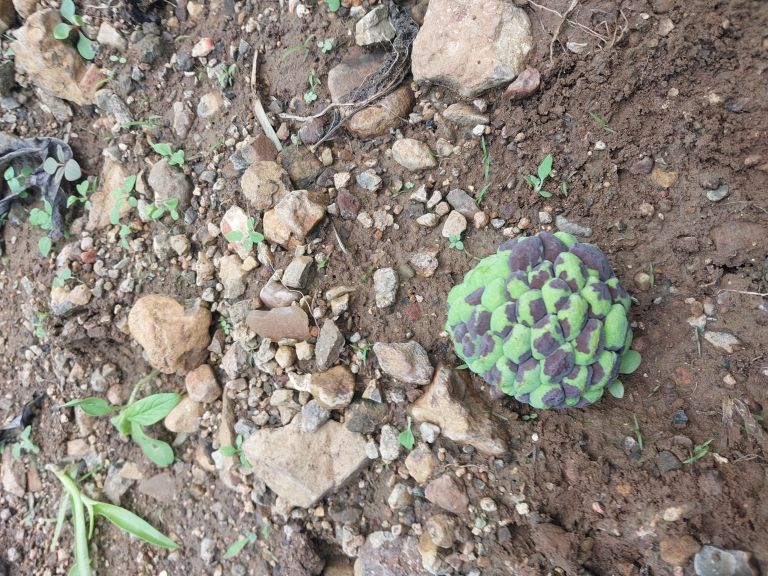
Disease label: Diplodia Rot